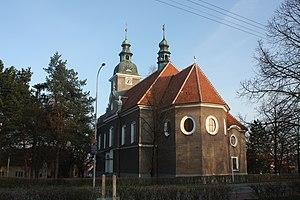
Rohatec est une commune du district de Hodonín, dans la région de Moravie-du-Sud, en République tchèque. Sa population s'élevait à 3 508 habitants en 2019.